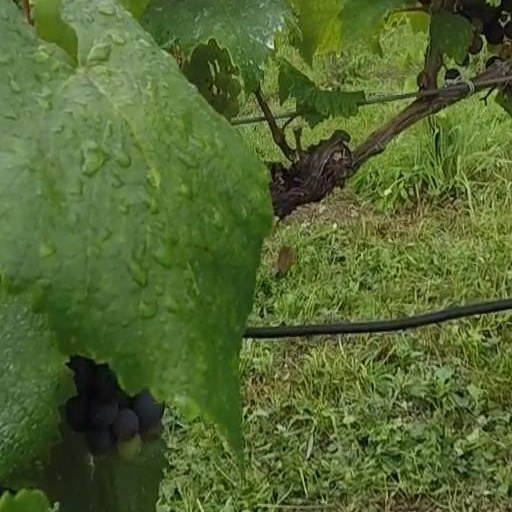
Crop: grape